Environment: real
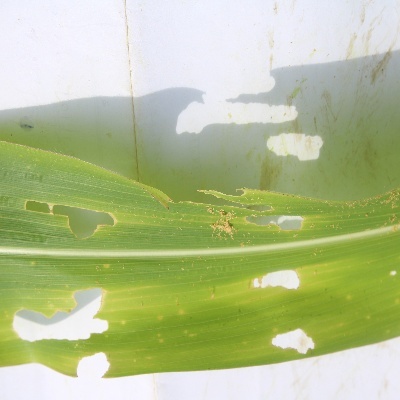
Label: fall_armyworm